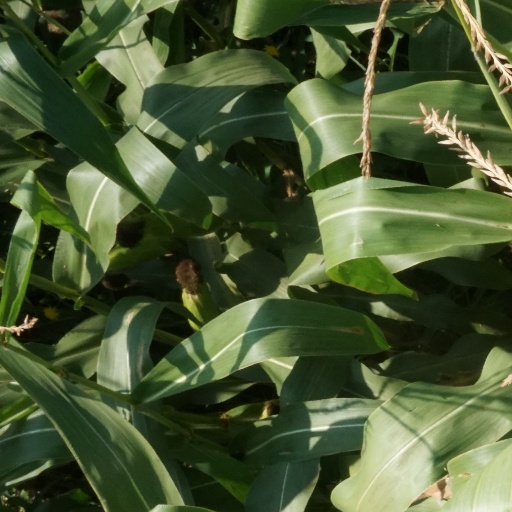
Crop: maize; corn